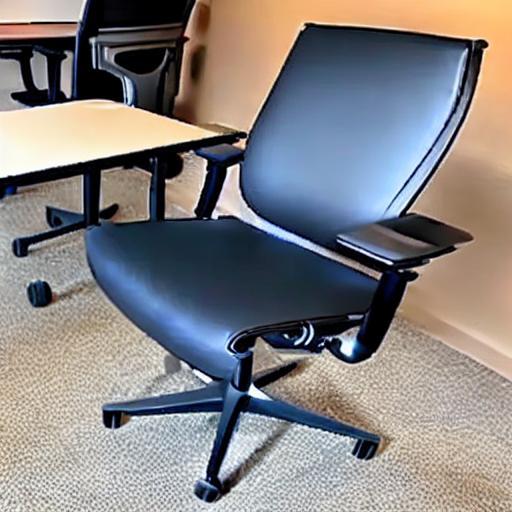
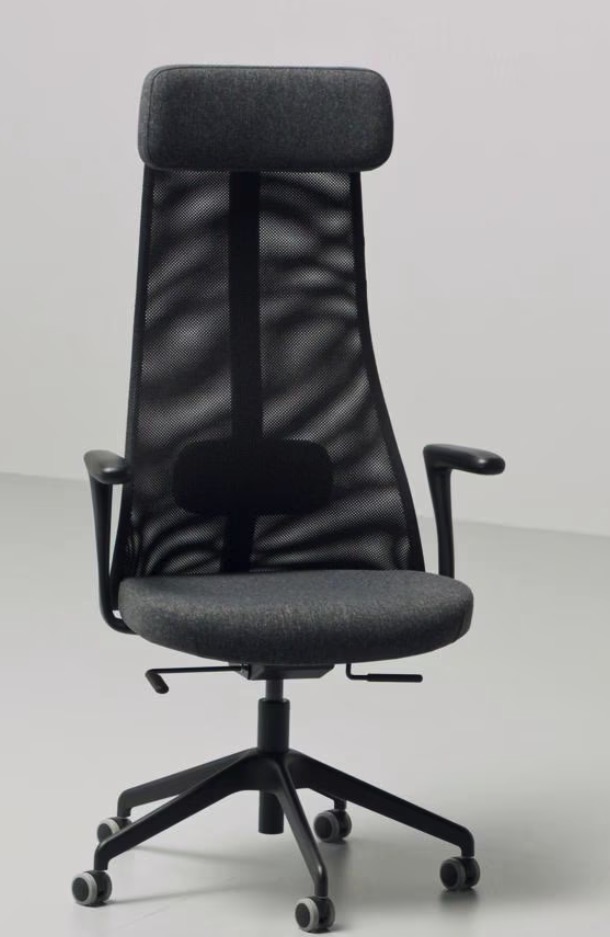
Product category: items_chair
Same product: no